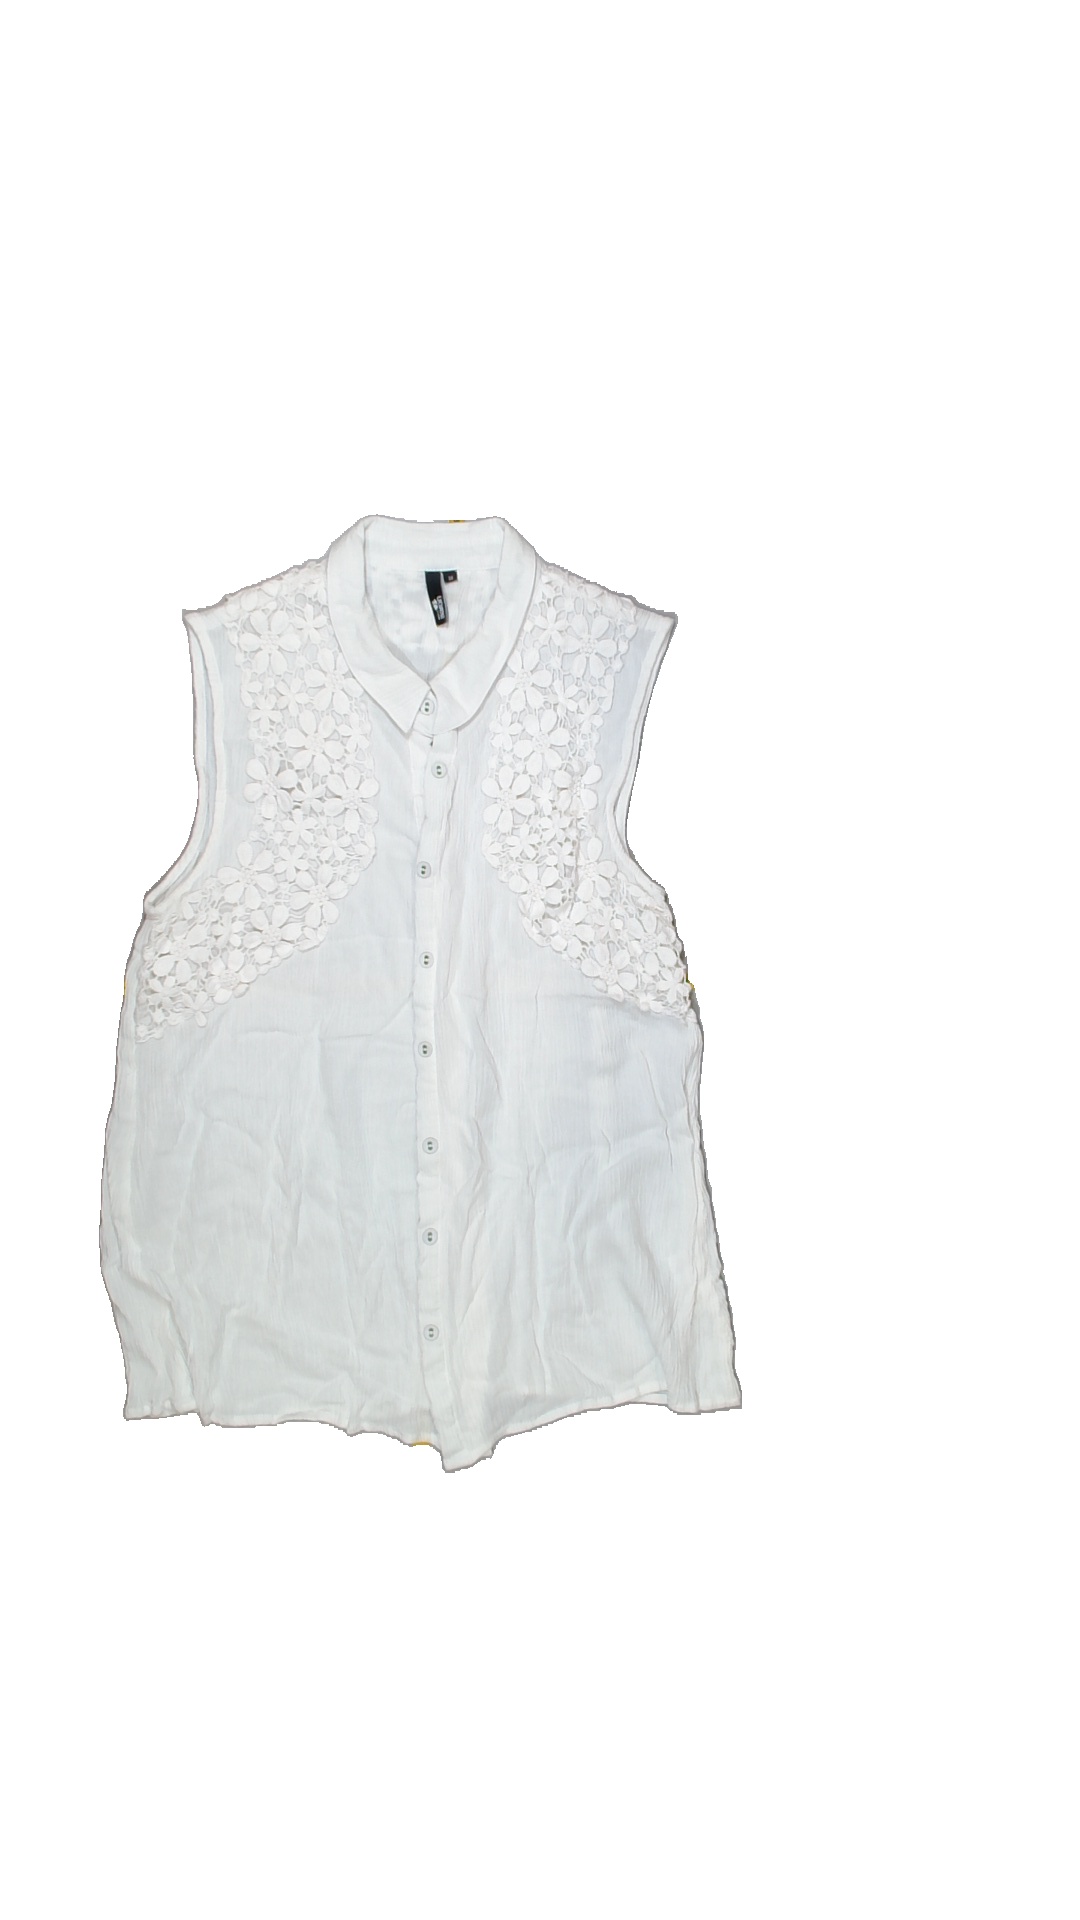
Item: Top (Ladies)
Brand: Not Applicable
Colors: White
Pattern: Lace
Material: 100%viscose
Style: No trend
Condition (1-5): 4
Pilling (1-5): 5
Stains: No
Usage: Reuse
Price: <50